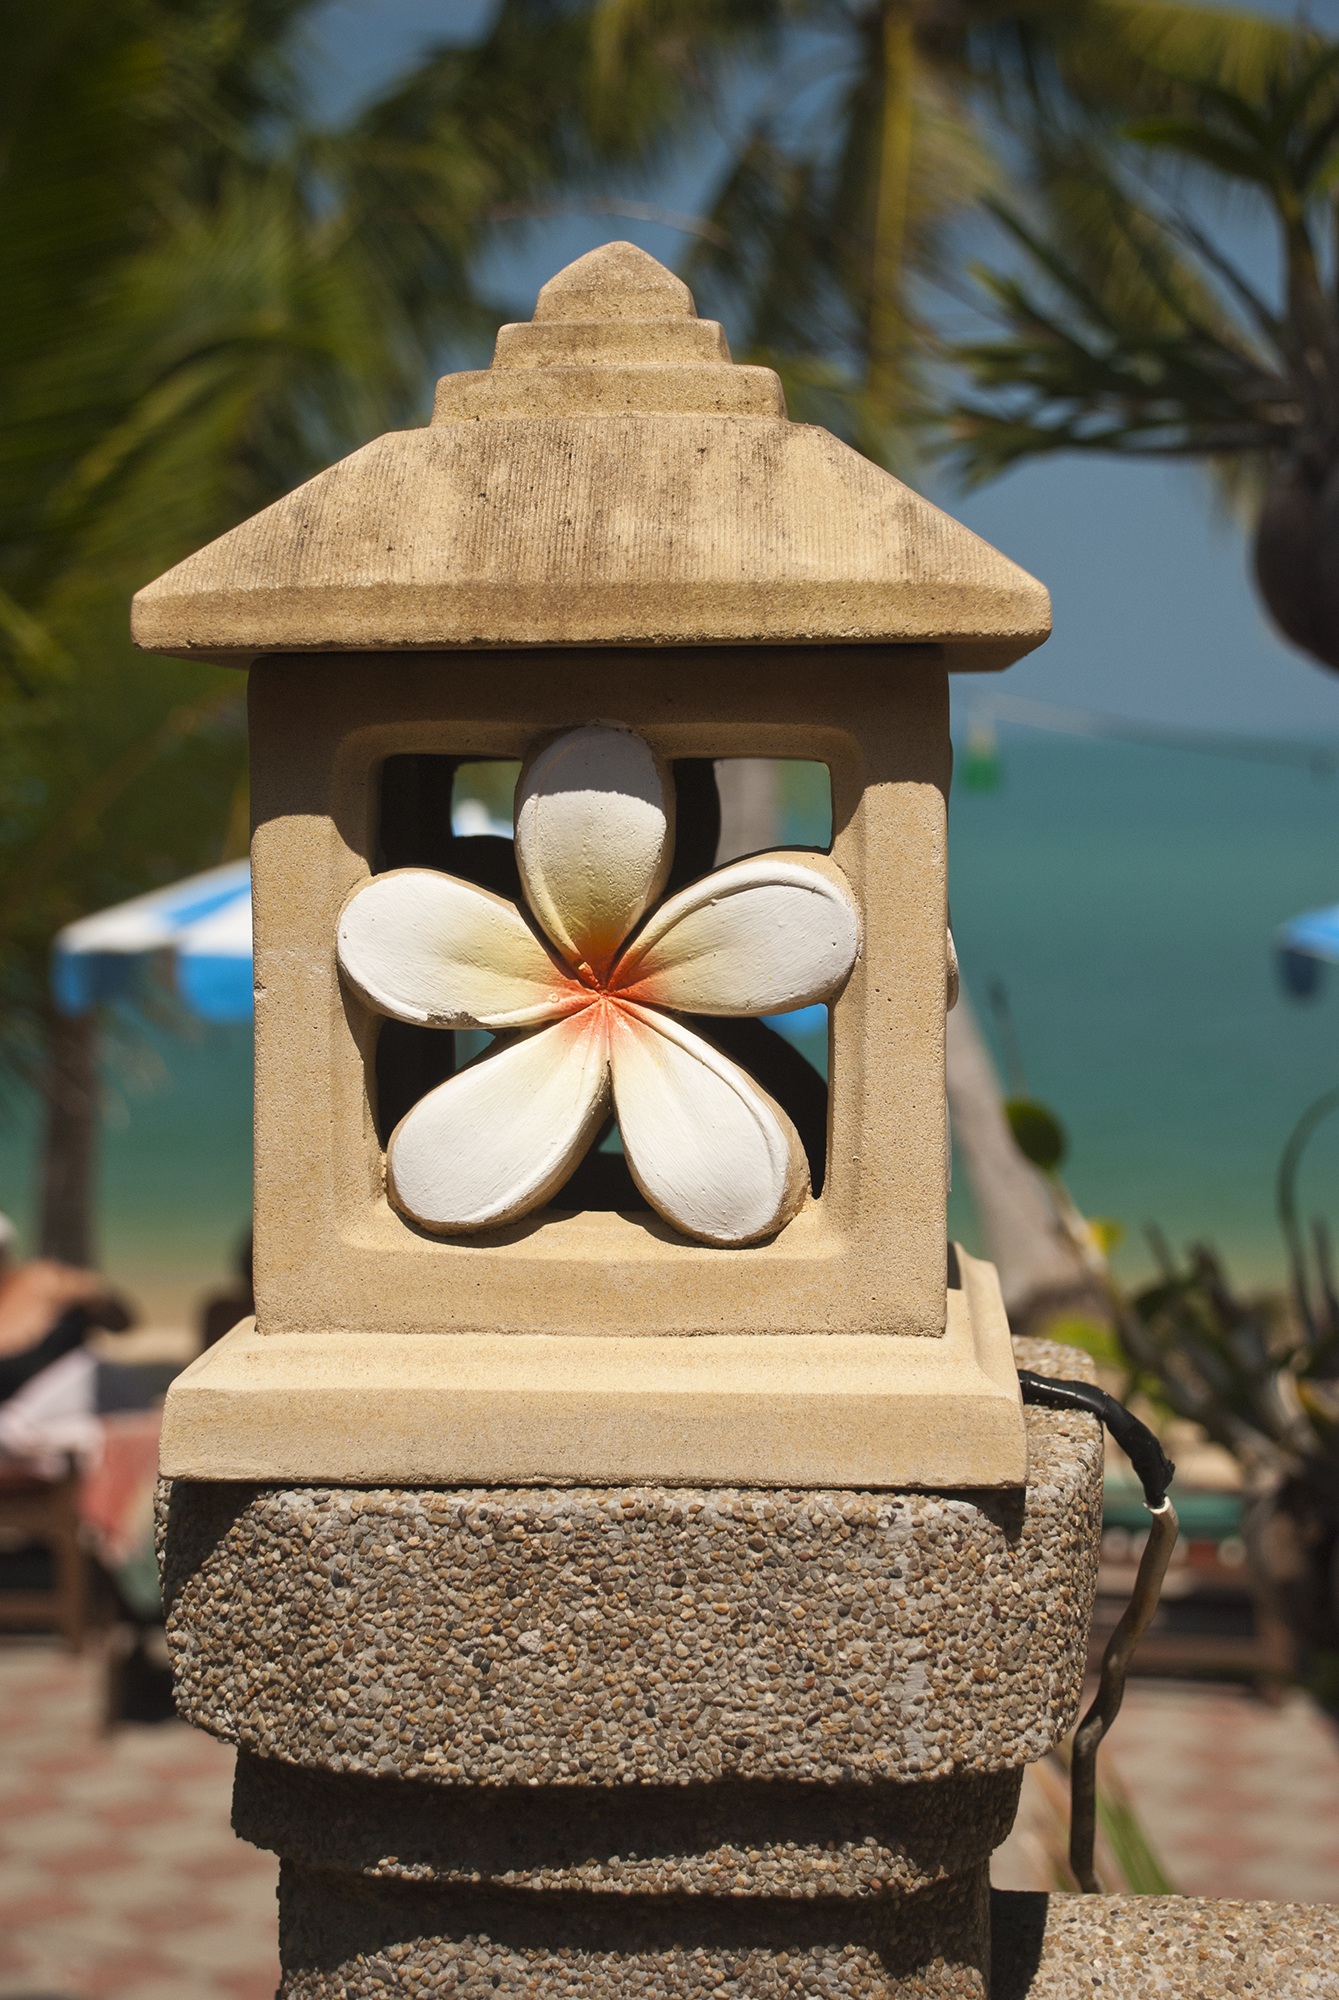
wood, flower, summer, vacation, lighting, thailand, plumeria, bird feeder